2005 Pepsi 400

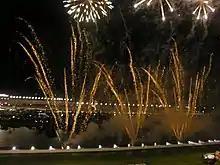
Fireworks after the conclusion of the race.

This was the last Pepsi 400 to be broadcast on NBC until 2015.